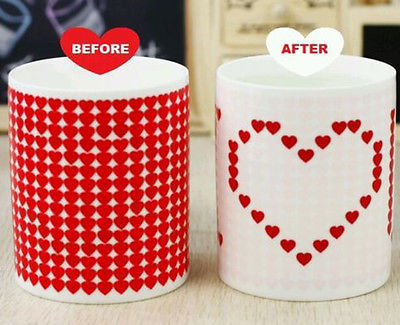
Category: mug